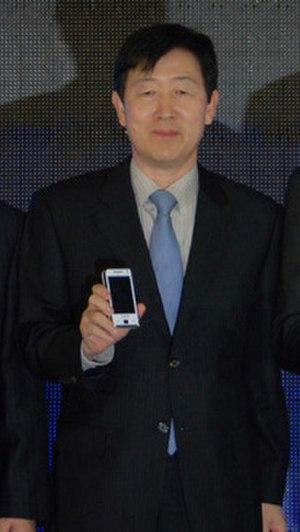
Choi Gee-sung, né le 2 février 1951, est un homme d'affaires sud-coréen. Il a été le directeur général de Samsung Electronics entre 2010 et 2012, ainsi qu'un des vice-présidents du Groupe Samsung de 2012 à 2017. Il quitte son poste en raison de son implication dans le scandale Choi Soon-sil.